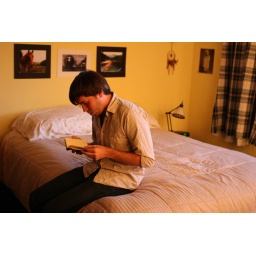
you (my home) in my mountain house (my home) reading my old journals (my old home)